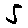
Label: 5